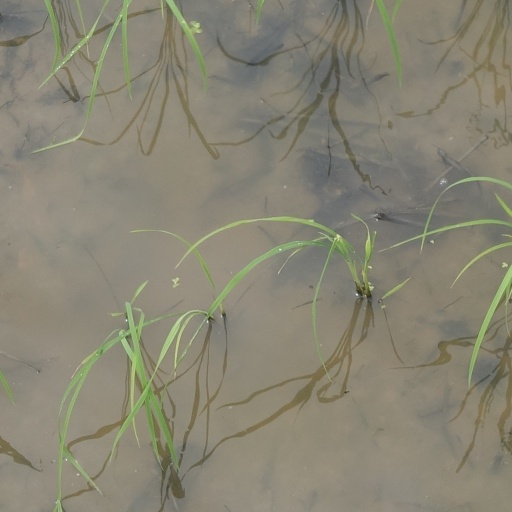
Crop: rice